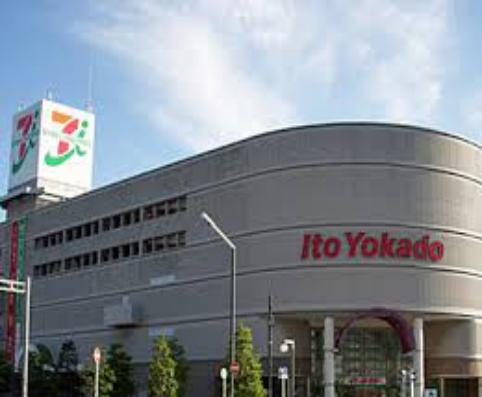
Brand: Ito-Yokado
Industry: Others